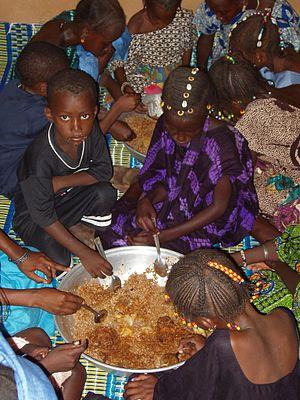
La cuisine sénégalaise est souvent décrite comme l'une des plus riche et la plus variée d'Afrique de l'Ouest. Elle présente quelques similitudes avec celles des autres pays de l'Afrique de l'Ouest, mais elle a également subi d'autres influences : Afrique du Nord, France ou Portugal.